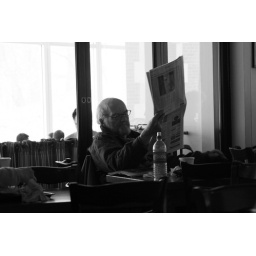
Taken in the boat house restaurant, Central Park